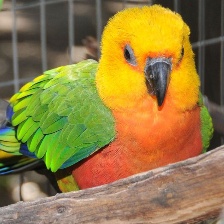
Species: JANDAYA PARAKEET
Scientific name: ARATINGA JANDAYA